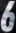
Number: 6